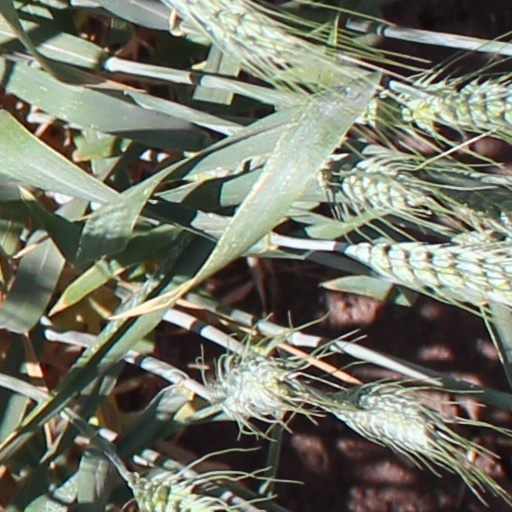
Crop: wheat